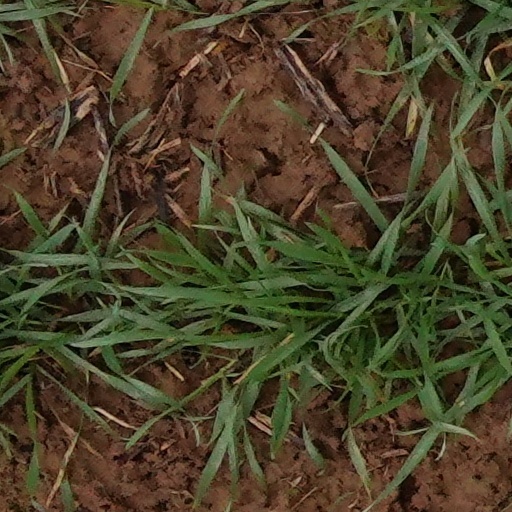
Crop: wheat